Computed tomography imaging spectrometer

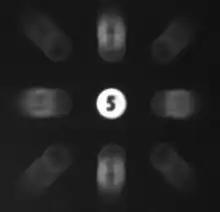
Image of a CTIS acquisition. The acquired object is a number written on a transparent screen, illuminated by a LED light.

The central projection, called the 0th order of diffraction, is the sum of the datacube following the spectral axis (hence, this projection acts as a panchromatic camera). In the image of the "5" on the right, one can clearly read the number in the central projection, but with no information regarding the spectre of the light.